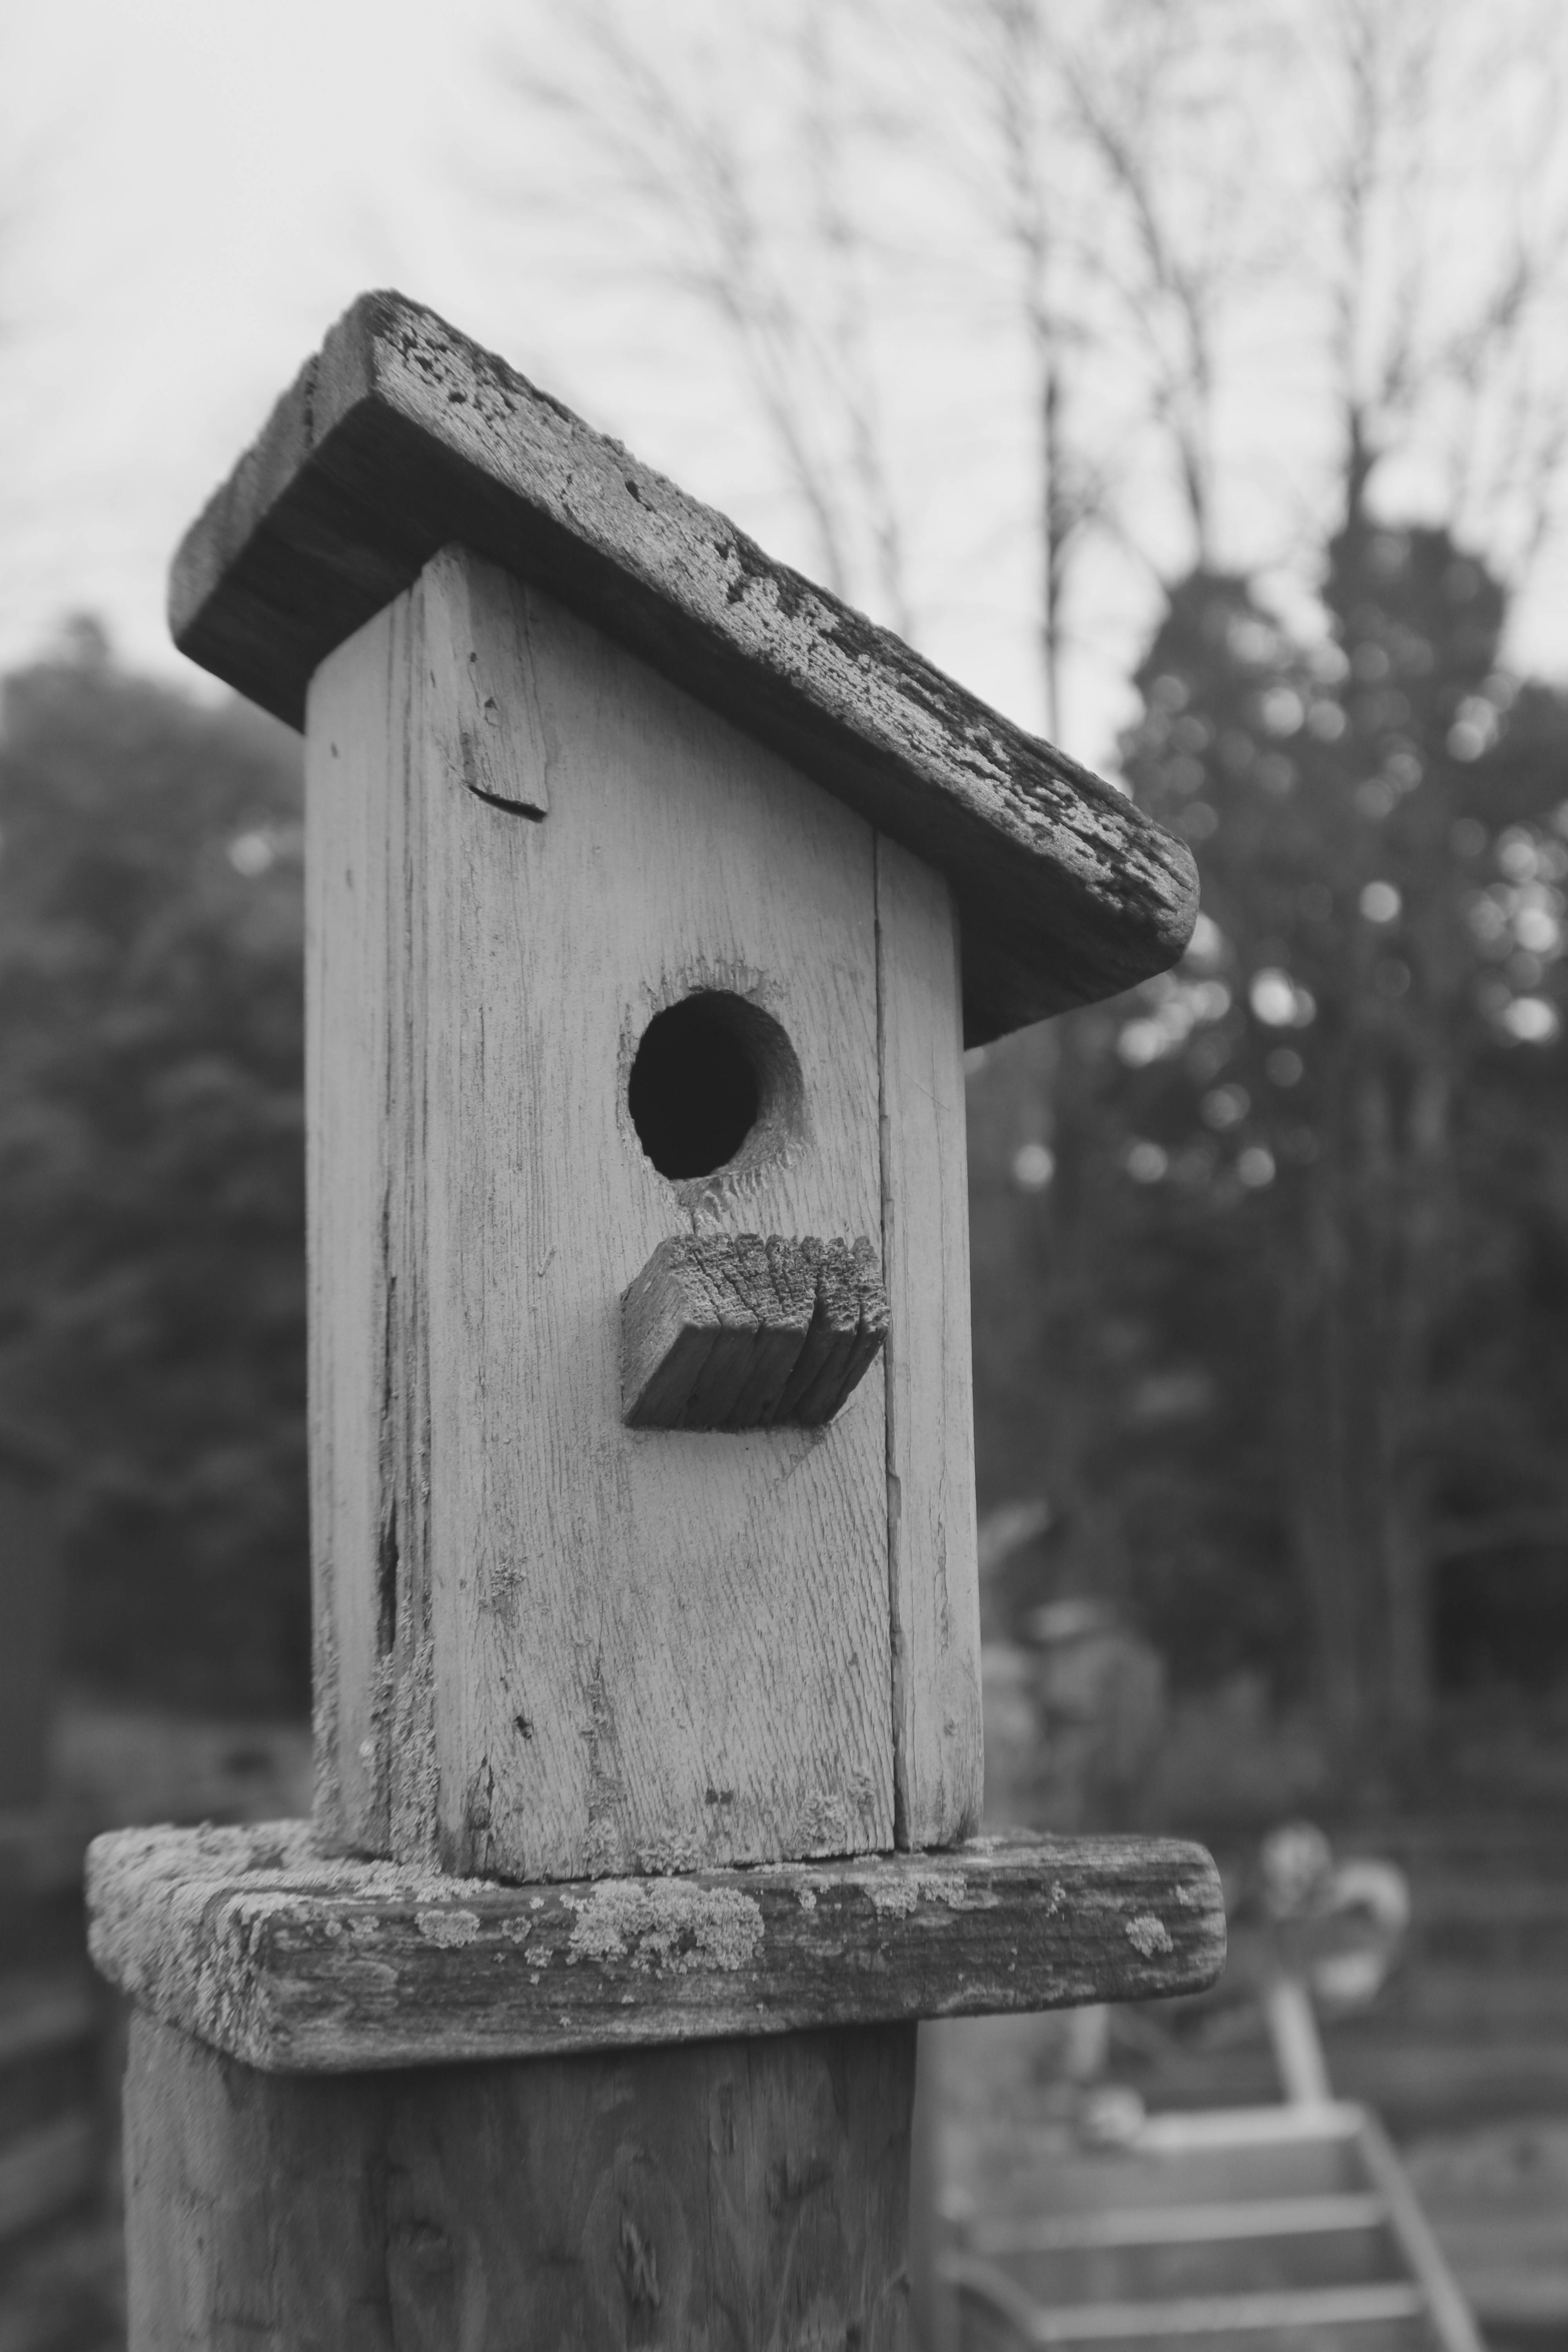
landscape, nature, outdoor, bird, black and white, structure, wood, white, house, home, country, black, garden, monochrome, lighting, dwelling, shelter, wooden, photograph, diy, habitat, yard, birdhouse, monochrome photography